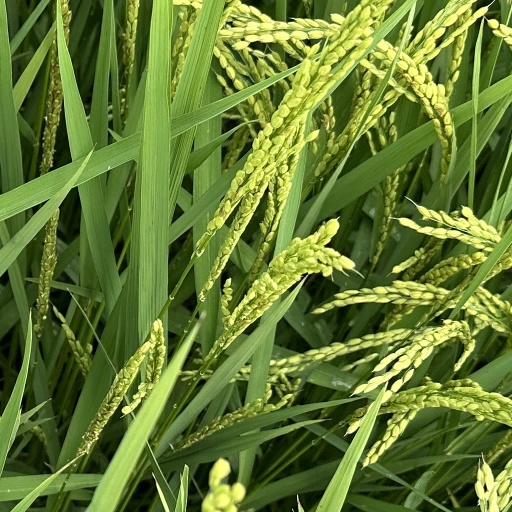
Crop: rice